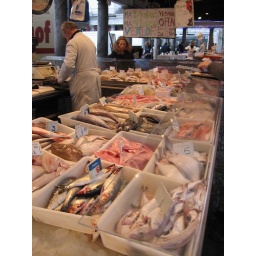
fish market in Brugges